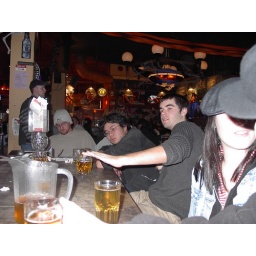
this is before the glass tower broke all over the table and the only sober one, Jack, got kicked out.